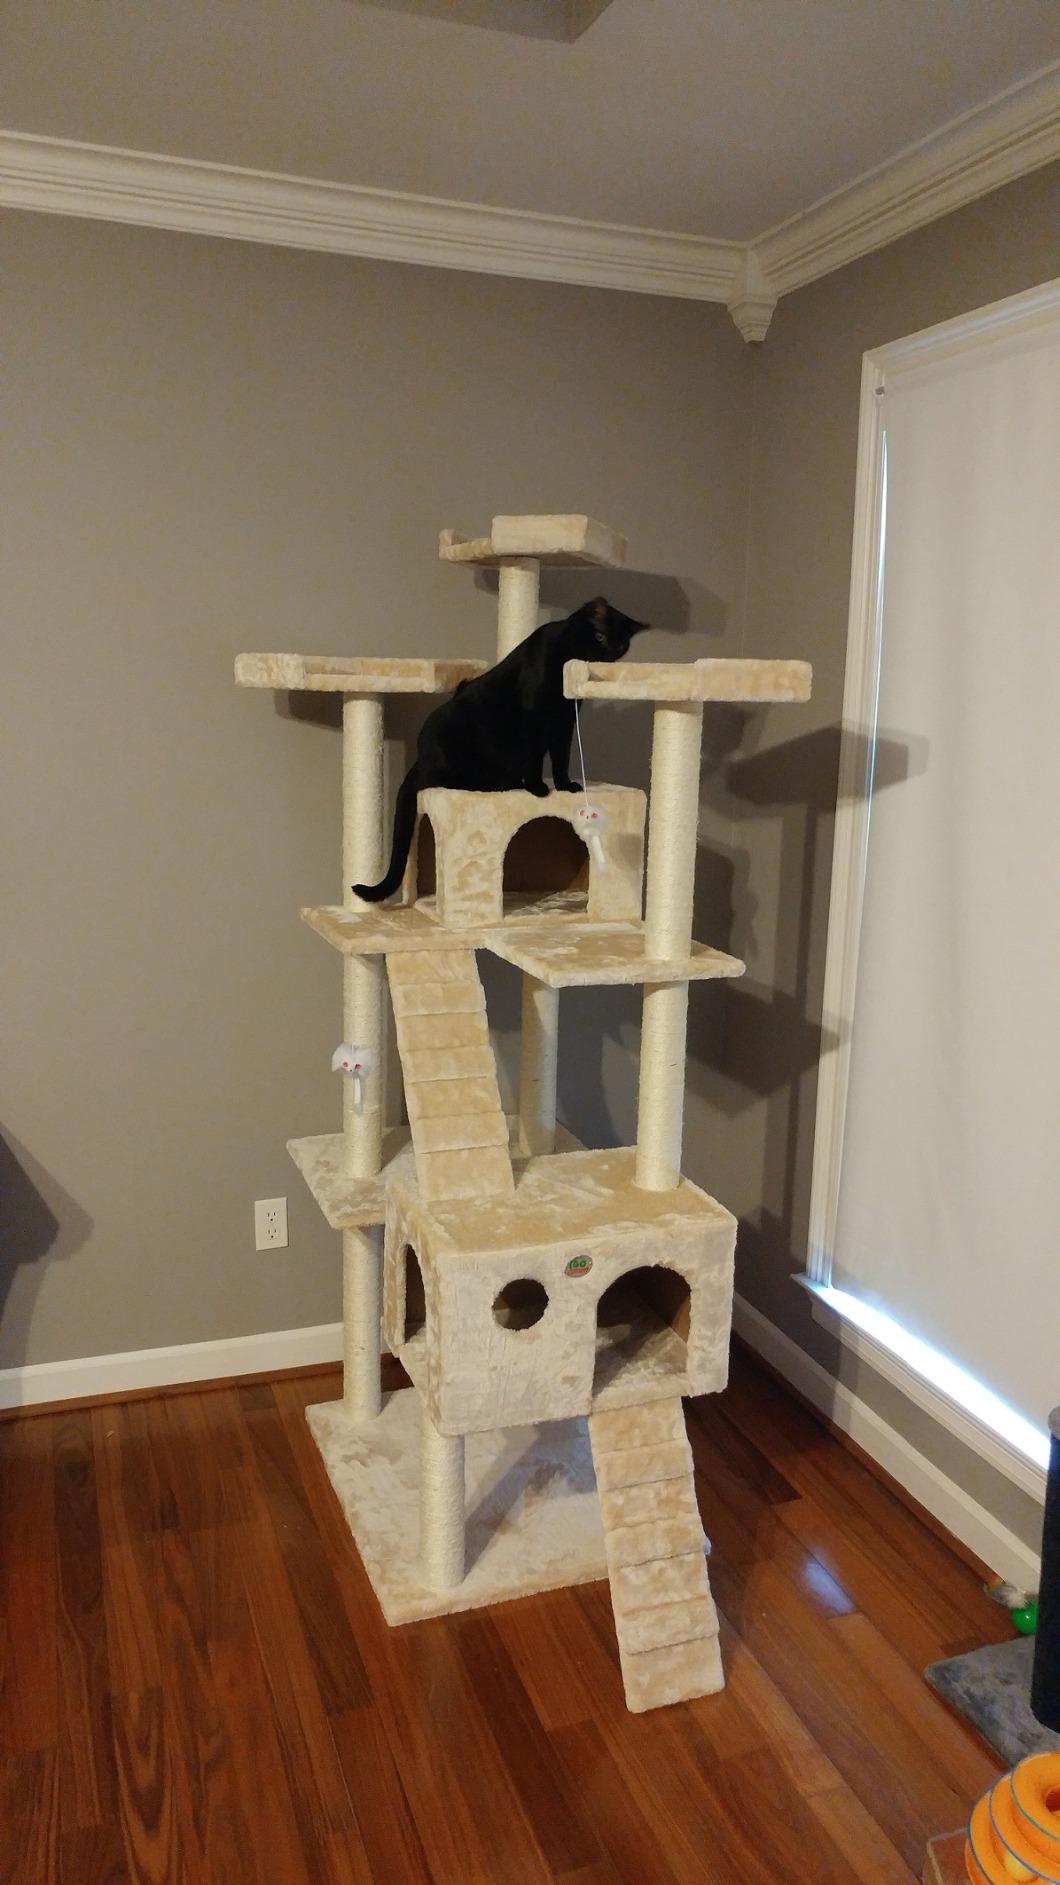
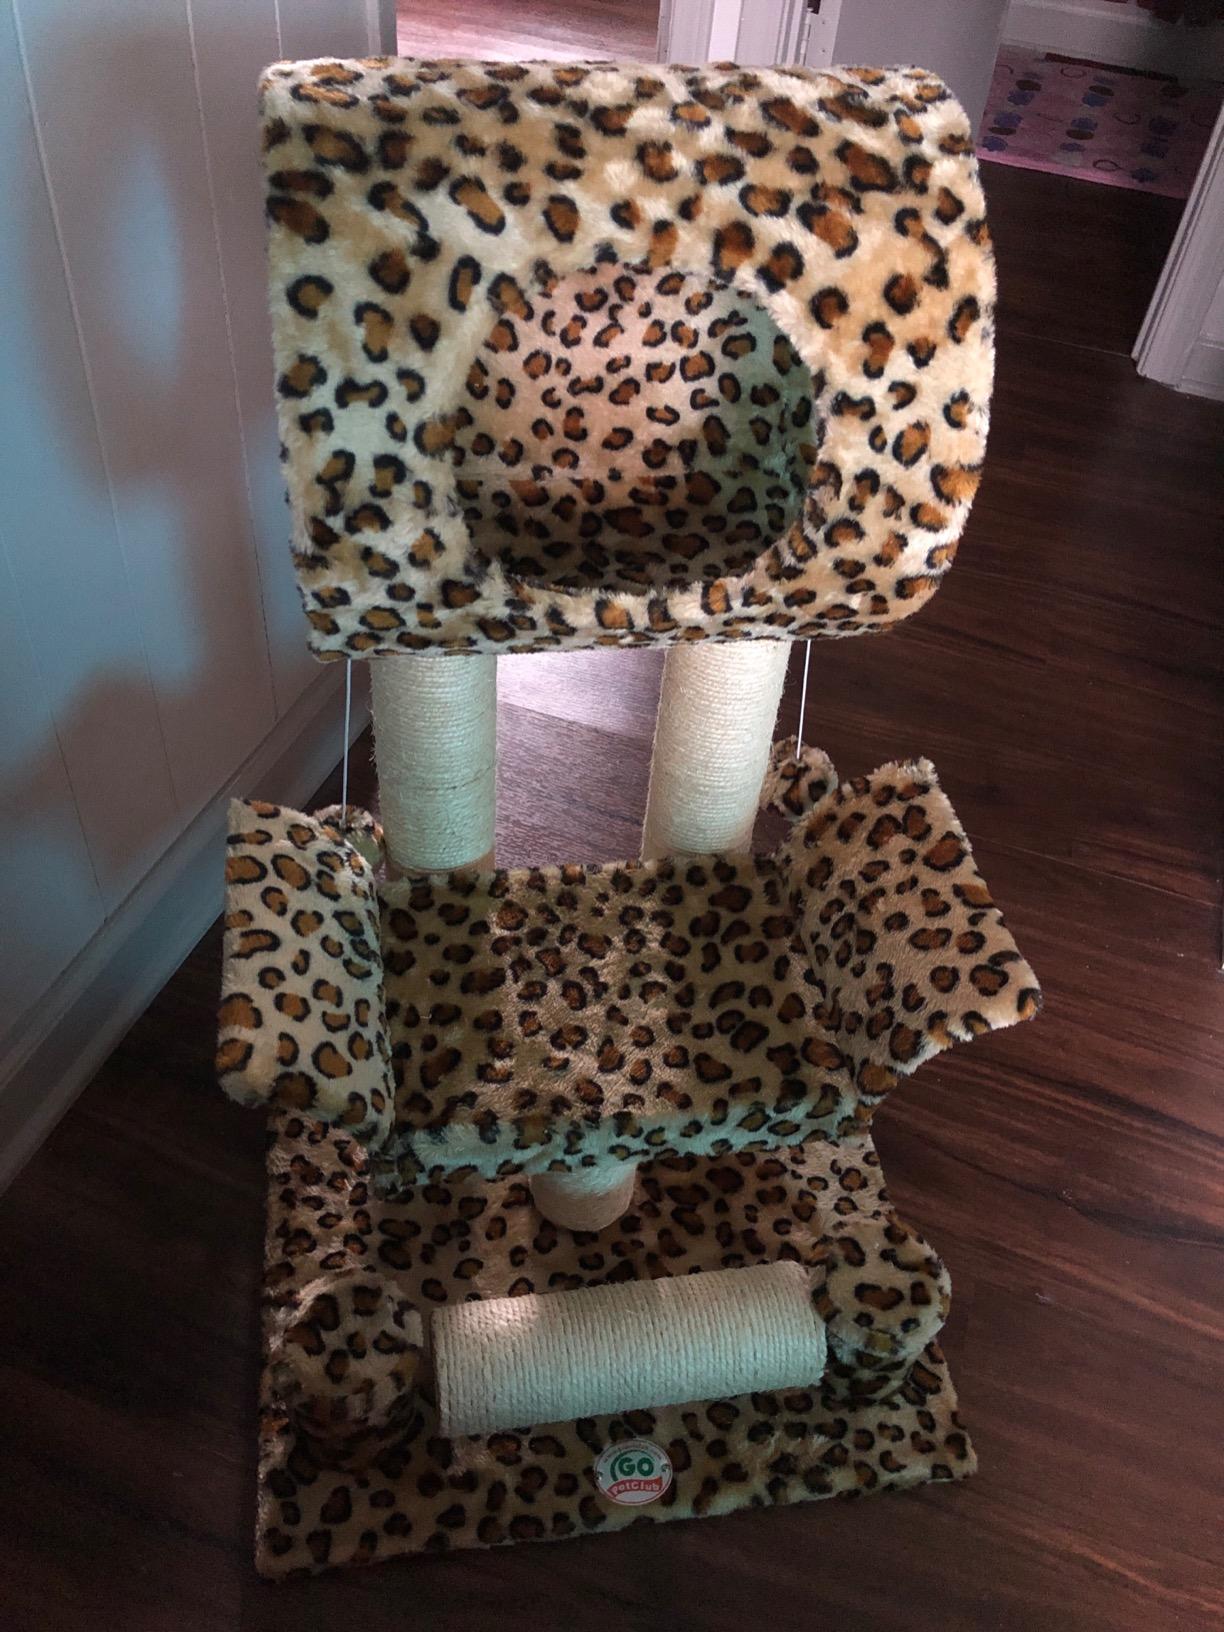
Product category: items_cat tree
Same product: no